United Shoe Machinery Corporation Clubhouse

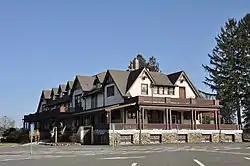

The United Shoe Machinery Corporation Clubhouse is a historic clubhouse at 134 McKay Street in Beverly, Massachusetts. The building is now known as Beverly Golf and Tennis Clubhouse. The English Revival building was designed by Boston architect Henry Bailey Alden, and built in 1910 as a gift from the senior management of the United Shoe Machinery Corporation to its local employees. The club, which originally occupied , became a significant social center in Beverly, providing a place for all manner of social and recreational activities. The property was sold to a developer in 1971, who sold the clubhouse and to the city of Beverly.